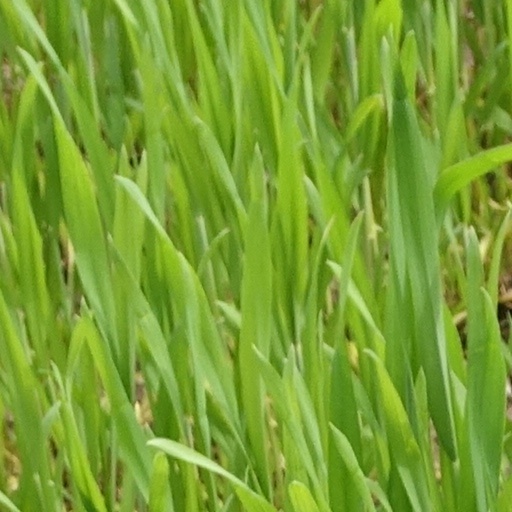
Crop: wheat